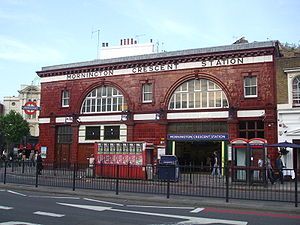
Northern line / Stationer / Charing Cross-gren
Northern line er en bane i London Underground-netværket. Den er farvet sort på netværkskortet.